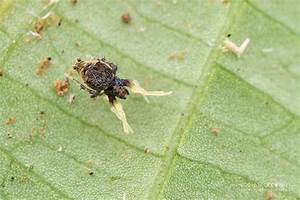
Label: spider